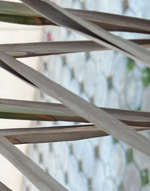
Label: Potassium Deficiency